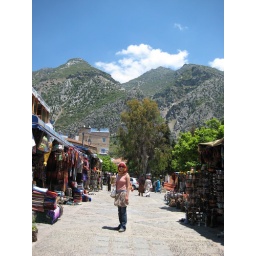
in the market place with rif mountains in the background